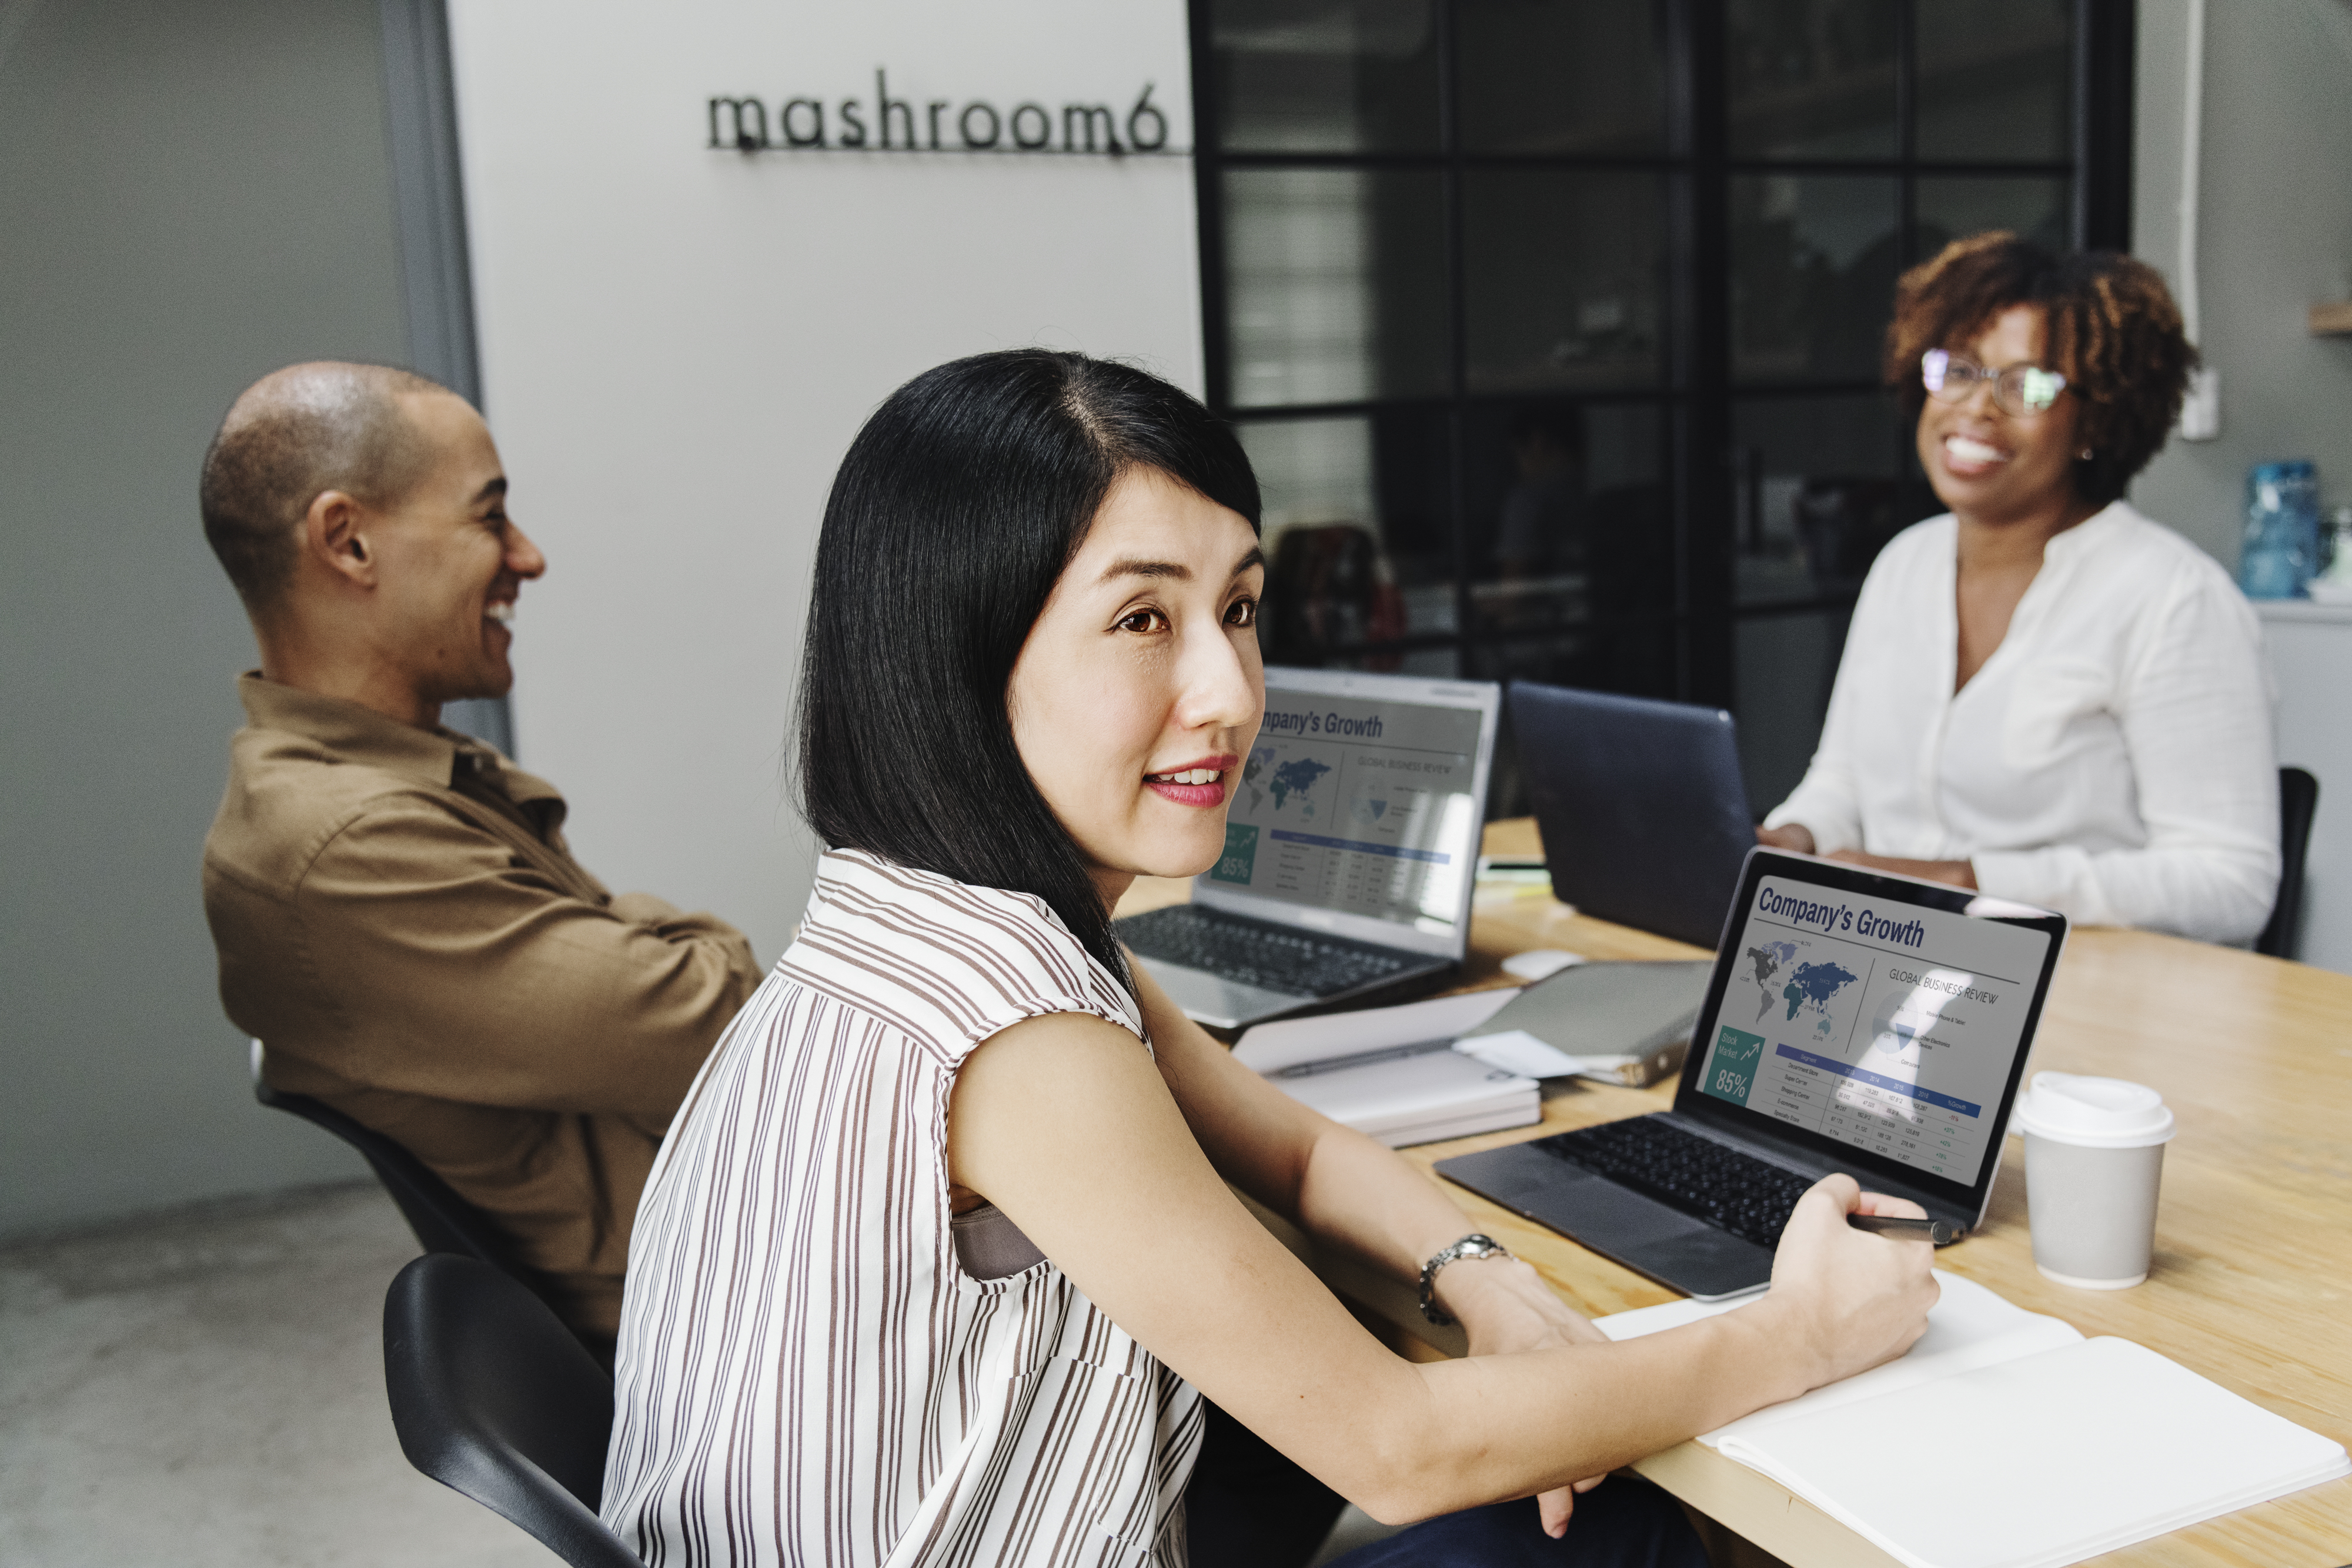
achievement, african american, american, analysis, asian, banking, beautiful, black, brainstorming, business, businesswoman, caucasian, cheerful, coffee, colleagues, computer, development, digital device, discussion, diverse, drink, economic, financial, investment, japan, japanese, laptop, man, marketing, meeting, note, notebook, notepad, people, performance, plan, pretty, report, smiling, startup, stock, strategy, summary, talking, team, teamwork, trend, westerner, woman, work, electronic device, technology, institution, communication, job, service, public relations